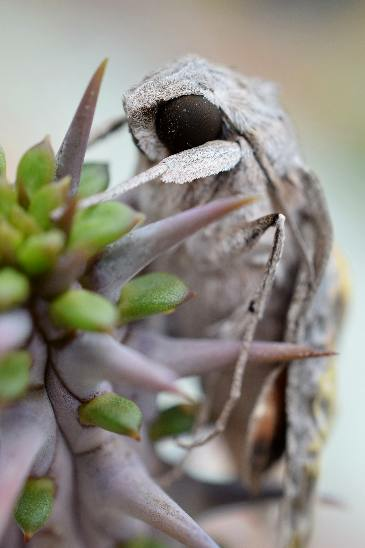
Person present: No